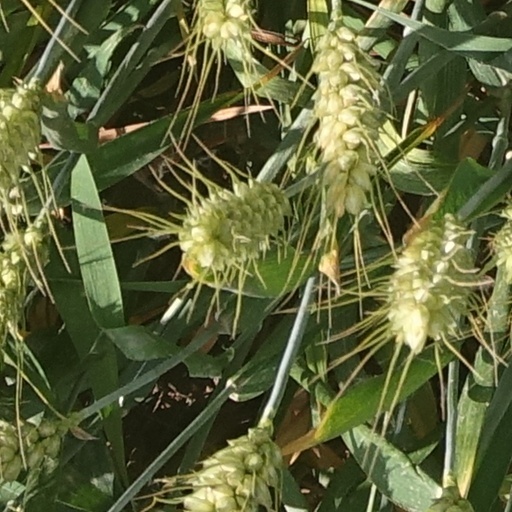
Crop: wheat